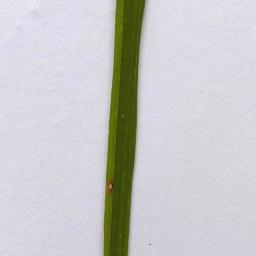
Label: Rice___Leaf_Blast